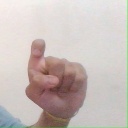
अक्षर: इ